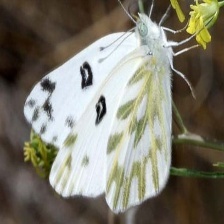
Species: BECKERS WHITE
Butterfly family (ImageNet category): cabbage_butterfly